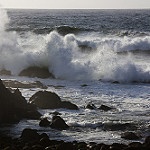
Scene: Outdoor